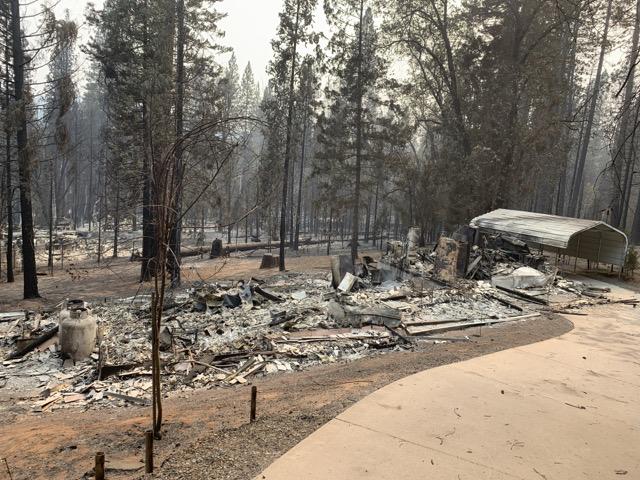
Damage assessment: destroyed